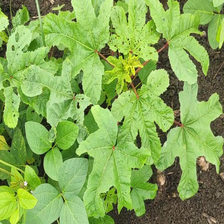
Weed species: Little_Mallow(Malva parviflora)